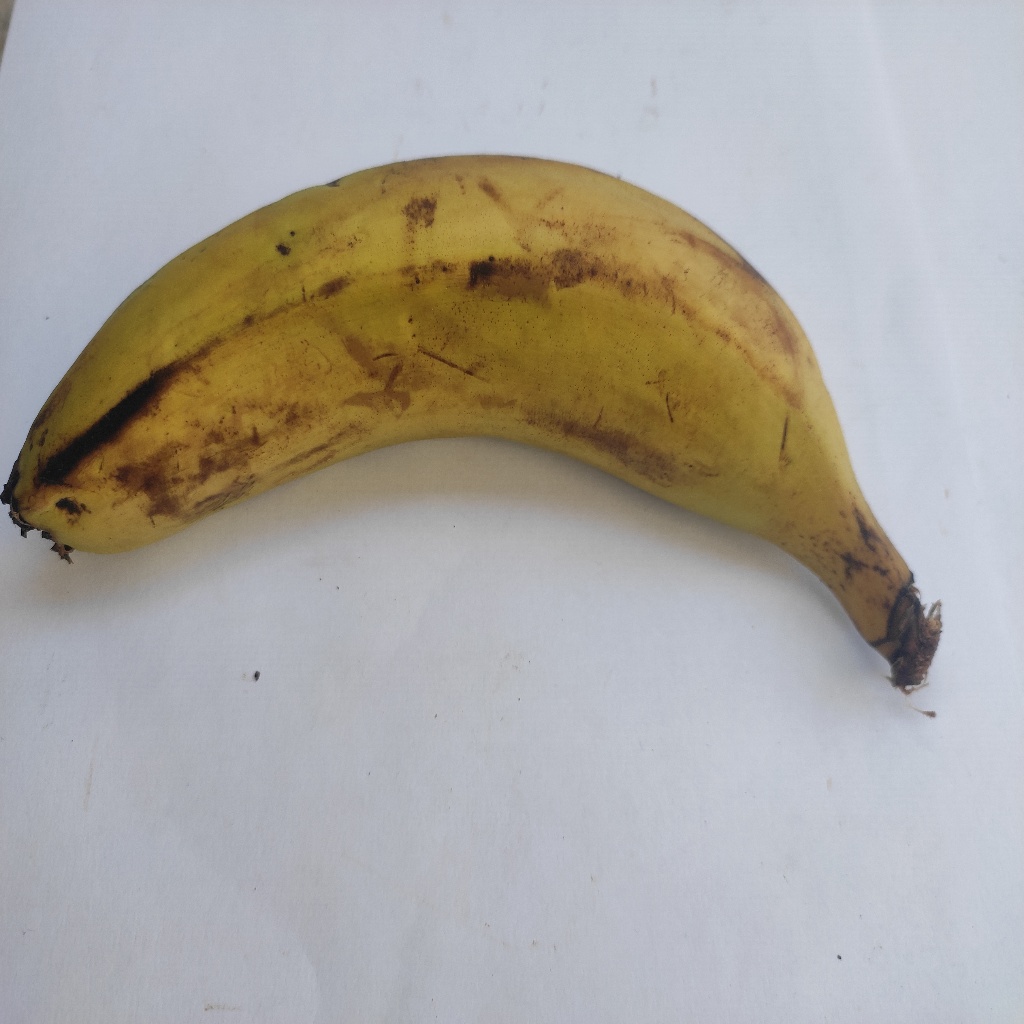
Crop: banana
Quality class: Class_A